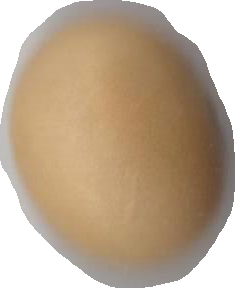
Variety: Dega